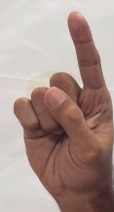
ASL sign: 1